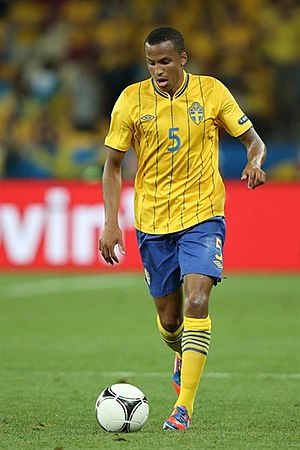
Martin Olsson
Martin Tony Waikwa Olsson er en svensk fodboldspiller, der spiller som venstre back eller alternativt venstre kant hos den engelske Premier League-klub Swansea City. Han har tidligere spillet for blandt andet Norwich og Blackburn.